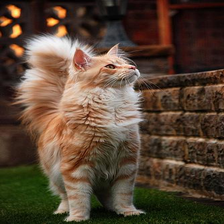
Species: cat
Breed: Maine Coon